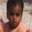
Label: baby